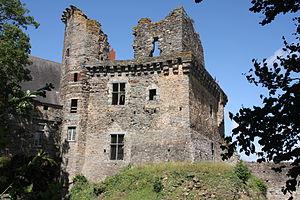
Château de Châteaubriant, Loire-Atlantique. This building is classé au titre des Monuments Historiques. It is indexed in the Base Mérimée, a database of architectural heritage maintained by the French Ministry of Culture,